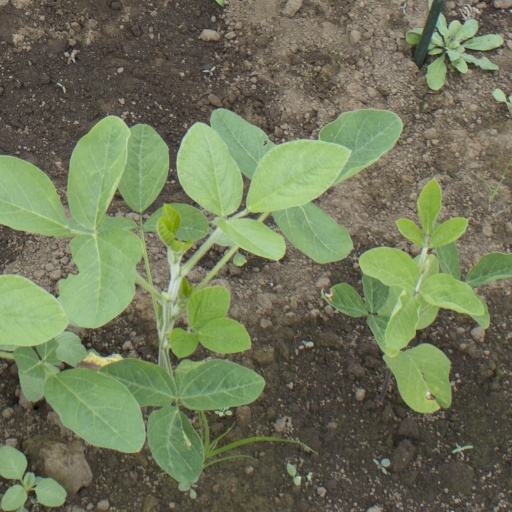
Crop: soybean